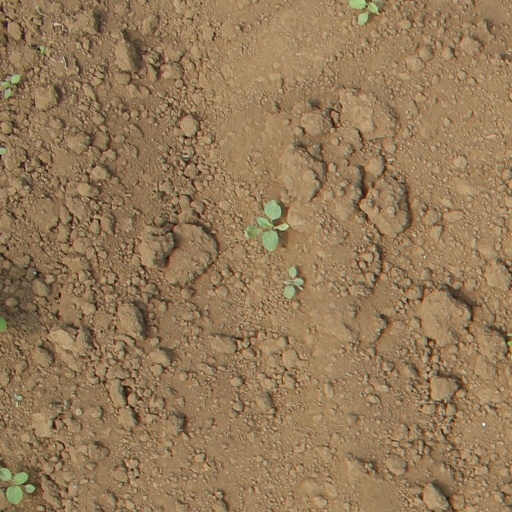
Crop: soybean